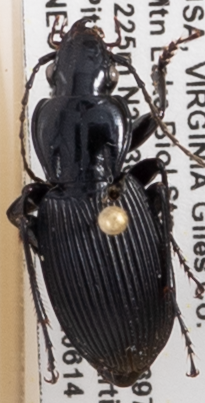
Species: Pterostichus lachrymosus
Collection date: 2022-06-14
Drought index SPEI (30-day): -0.03
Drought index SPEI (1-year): -1.01
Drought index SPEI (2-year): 0.1